Keishawn Bierria

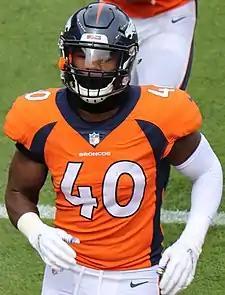
Bierria with the Denver Broncos in 2018

Keishawn Bierria (born July 26, 1995) is an American professional football linebacker. He played college football at Washington. Bierria was selected by the Denver Broncos in the sixth round of the 2018 NFL draft. He has also been a member of the Jacksonville Jaguars and Arizona Cardinals of the National Football League (NFL); the Edmonton Elks, Saskatchewan Roughriders and Montreal Alouettes of the Canadian Football League (CFL); and the San Antonio Brahmas of the XFL.